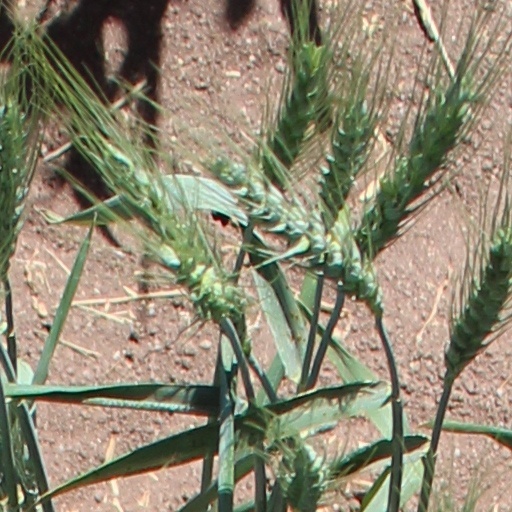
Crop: wheat